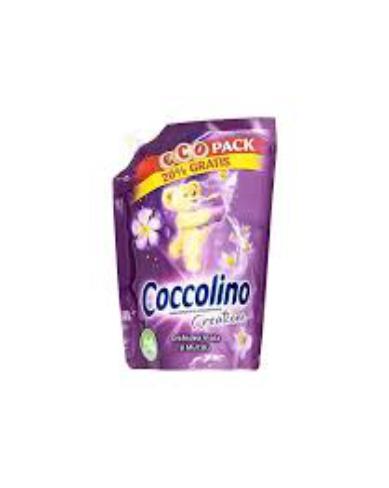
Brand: Coccolino
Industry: Necessities